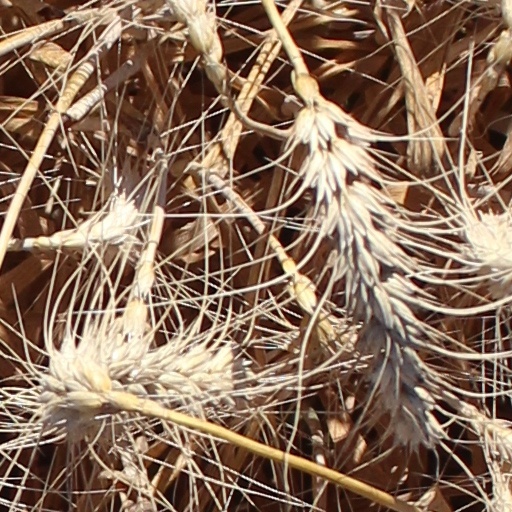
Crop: wheat